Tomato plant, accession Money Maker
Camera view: vertical (180 deg); turntable rotation: 330 degrees
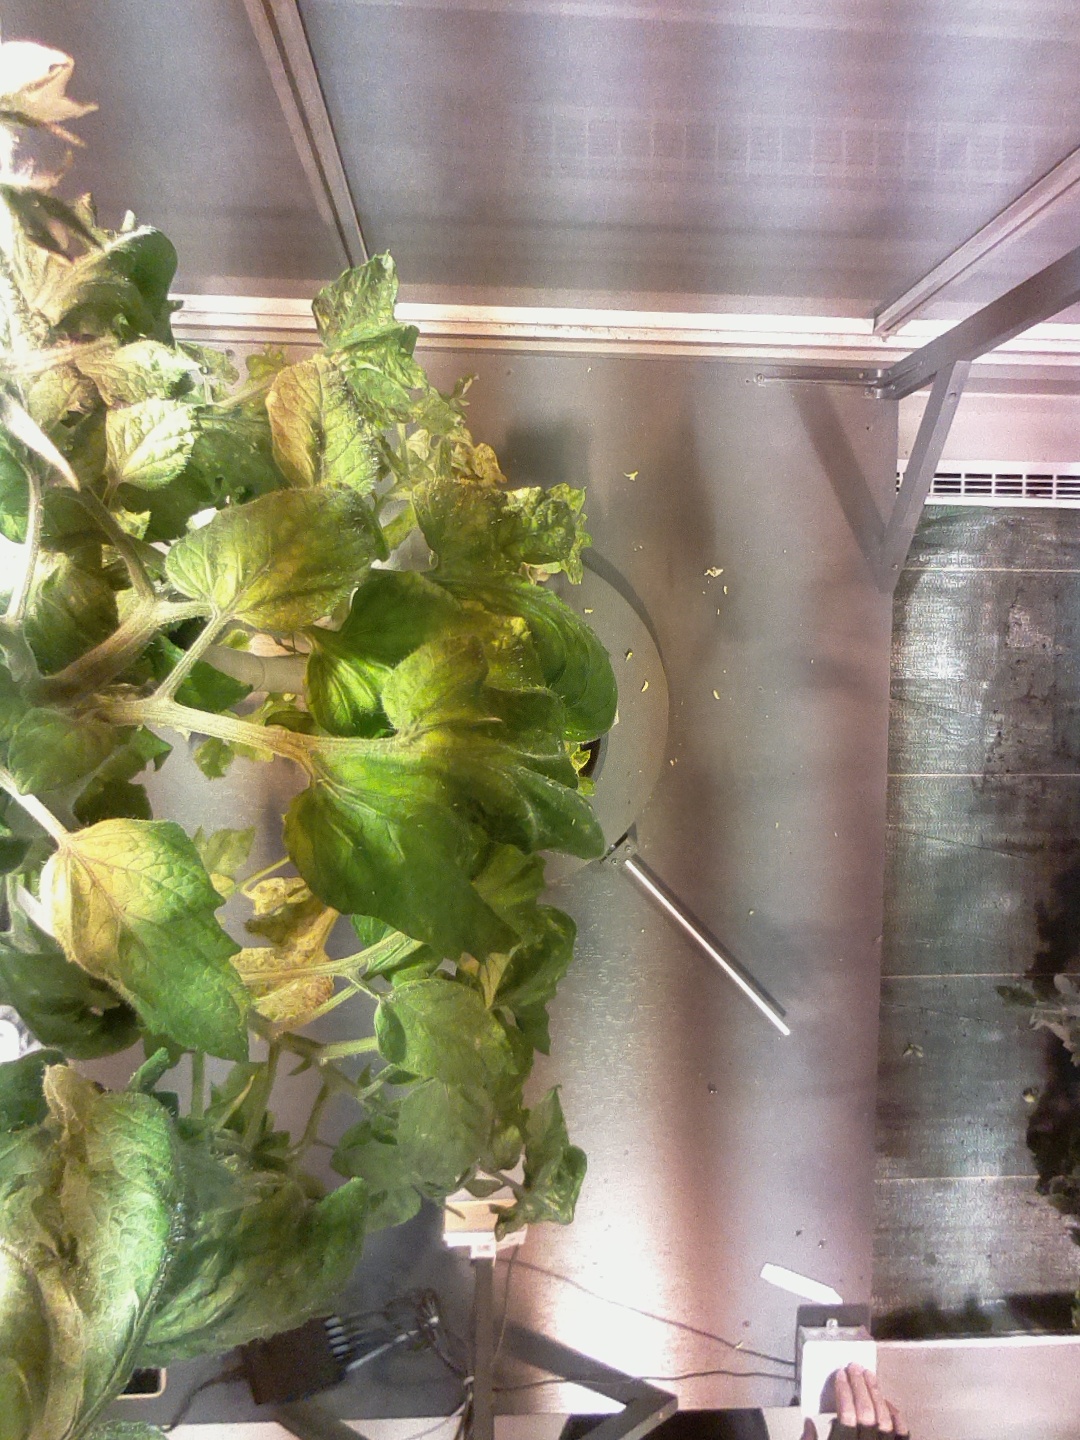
BBCH growth stage 72: 20%-30% of final fruit size